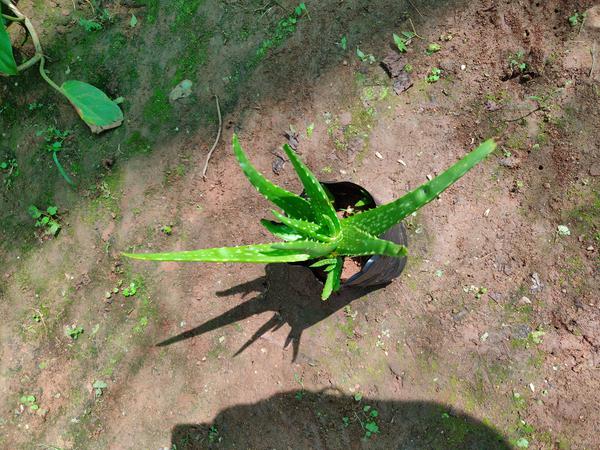
Plant: Aloevera